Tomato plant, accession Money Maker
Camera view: tilt-top (135 deg); turntable rotation: 120 degrees
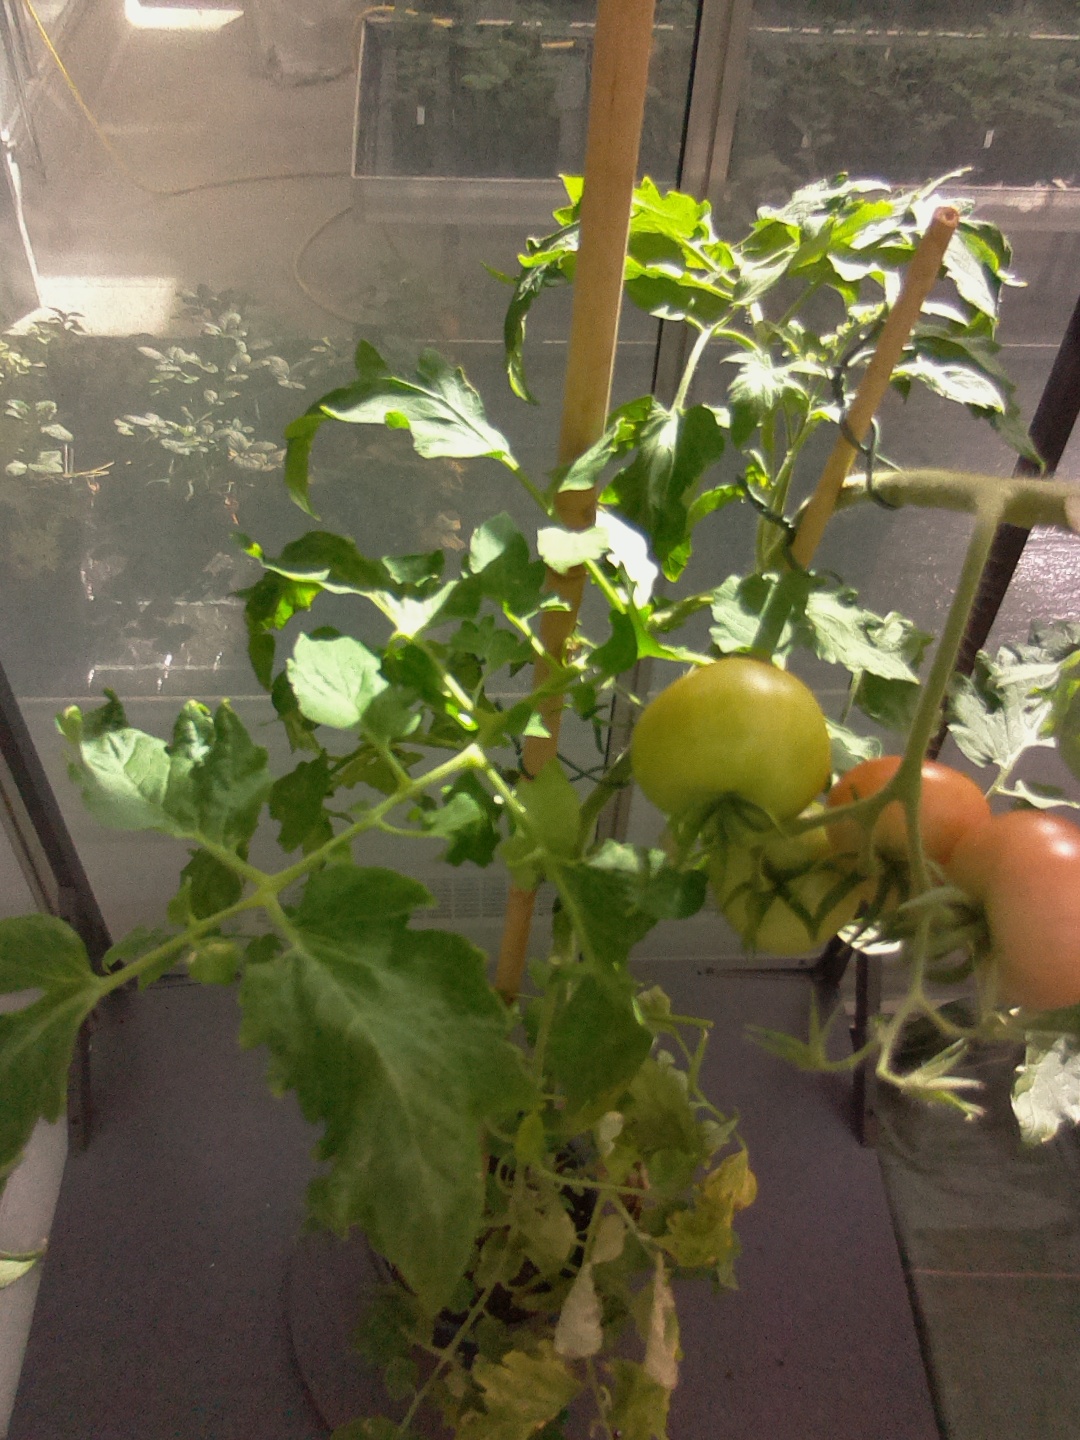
BBCH growth stage 78: 80% -90% of final fruit size